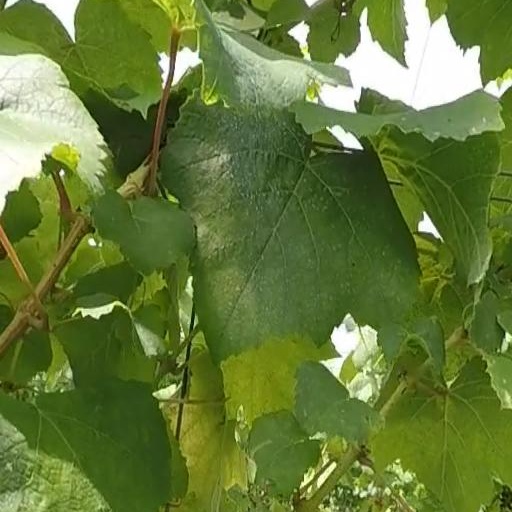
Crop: grape